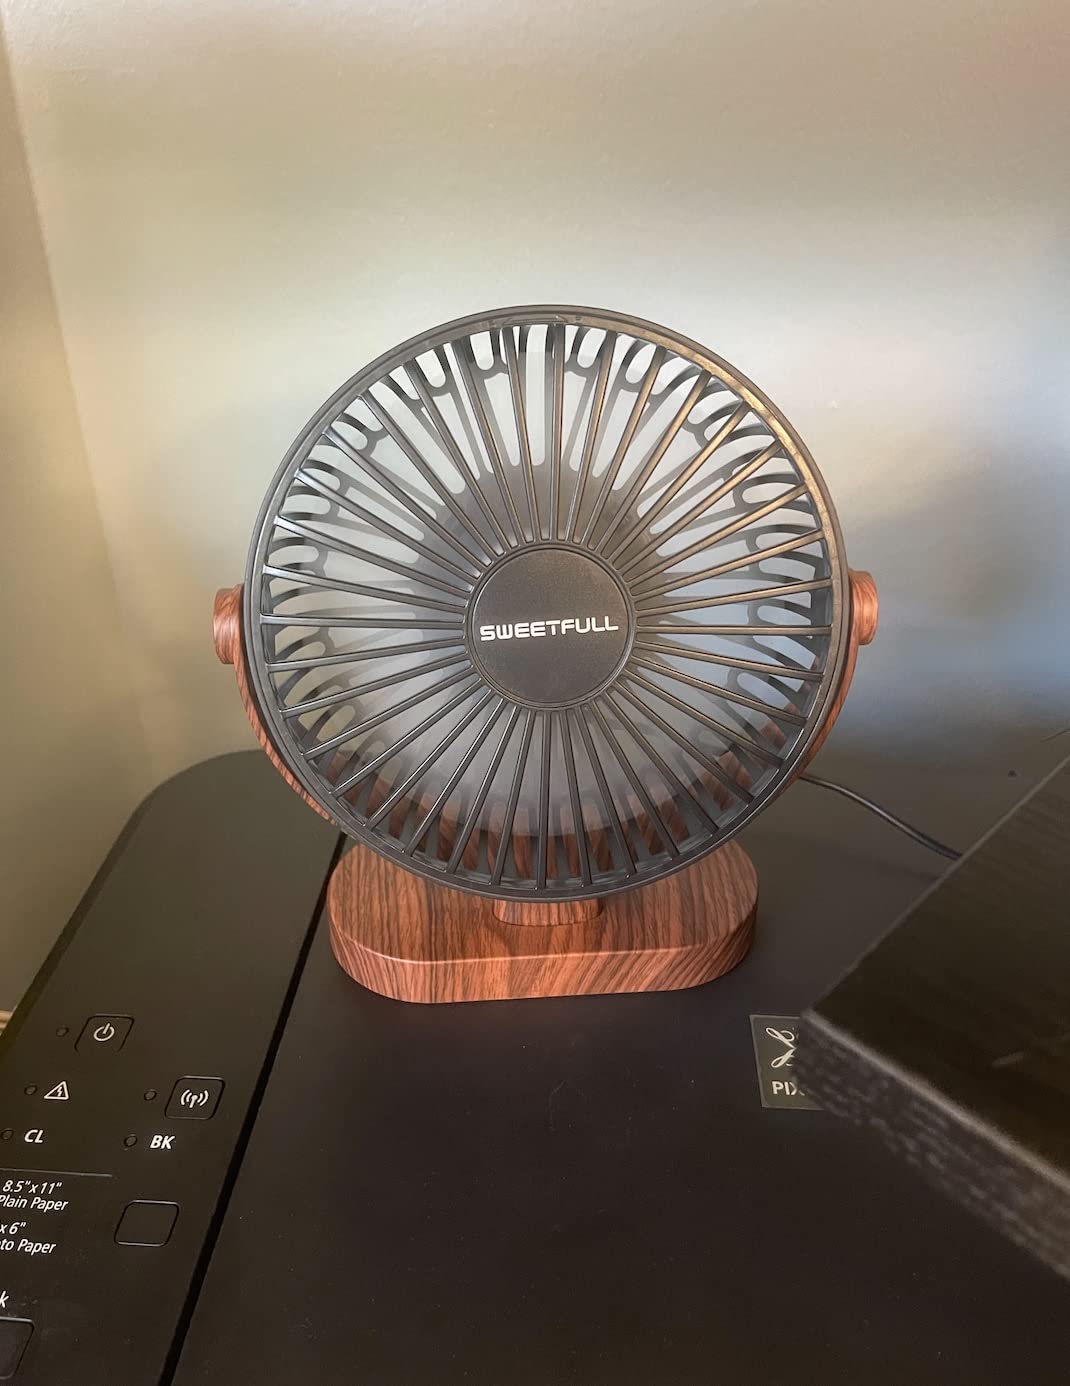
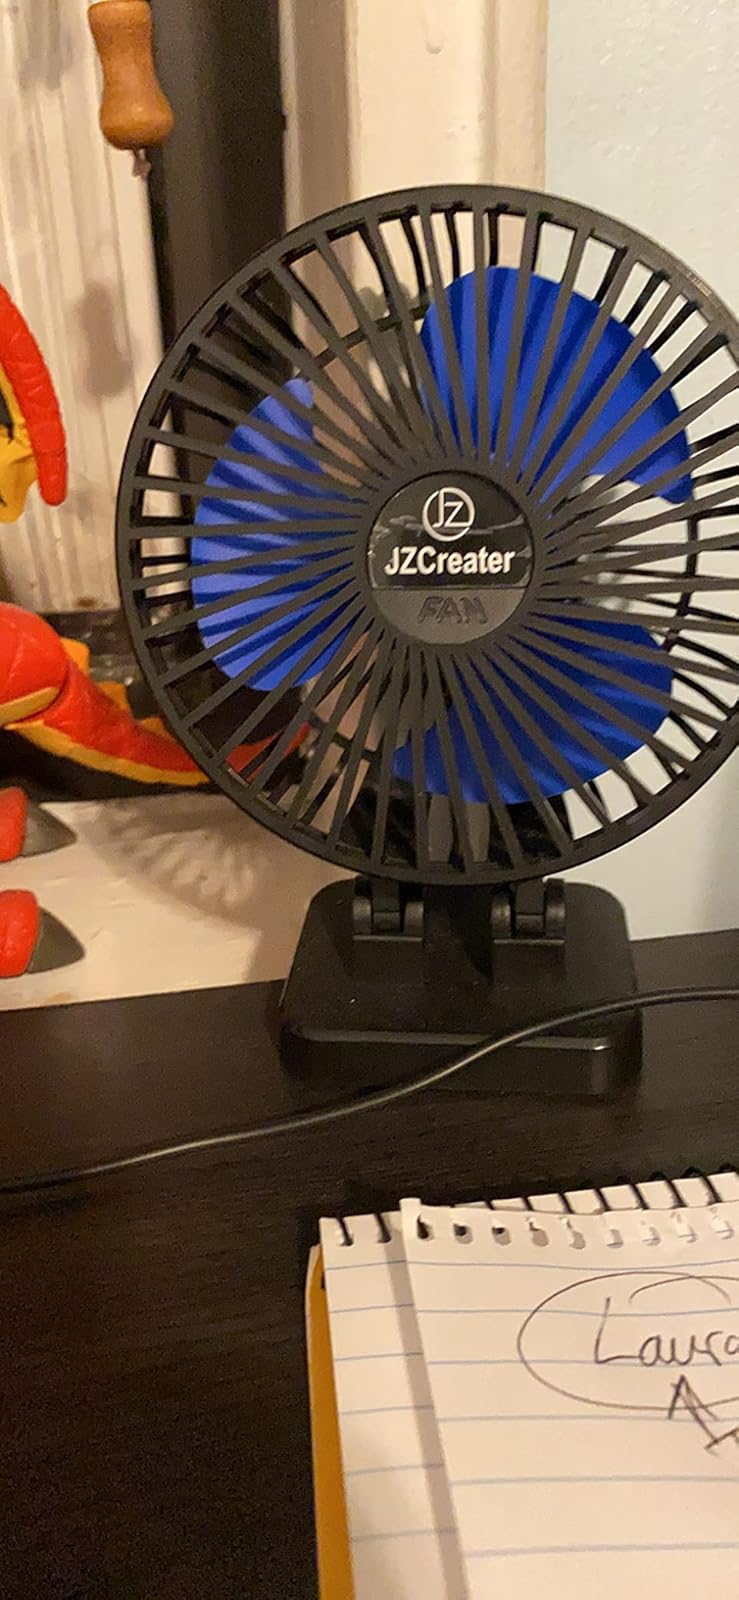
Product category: fan
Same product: no